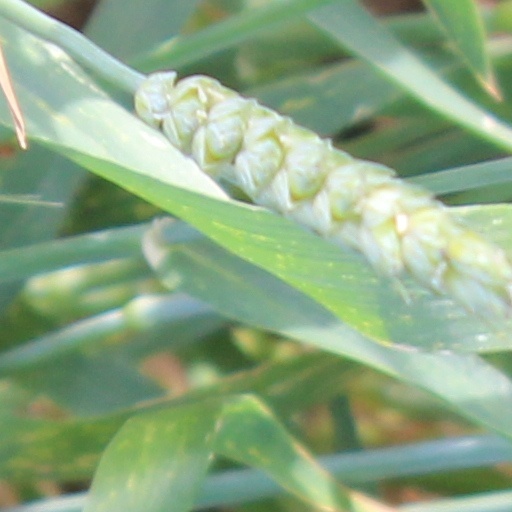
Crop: wheat